For the Freedom of the East

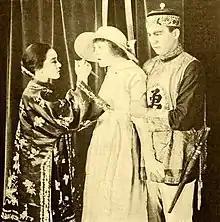
Scene from the film.

For the Freedom of the East is a lost 1918 silent film drama directed by Ira M. Lowry and starring Lady Tsen Mei (born Josephine Augusta Moy). It was produced by Betzwood Pictures, an organization distantly affiliated with the soon to be defunct Lubin Manufacturing Company and distributed by Goldwyn Pictures.